Barbara Segal

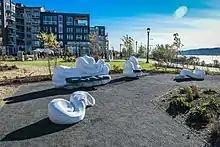

Segal studied at Pratt Institute in New York City in the early 1970s and spent two years at the L'Ècole des Beaux-Arts in Paris. She worked in fine marble studios in Italy such as Tommasi Fonderia and SGF Studio Scultura, and with Jacques Lipshitz, Augustin Cárdenas, and Max Bill. She returned to New York in the late 70's and made product models for Avon Cosmetics in the 1980s.